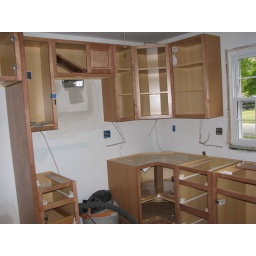
Cabinets around stove and microwave